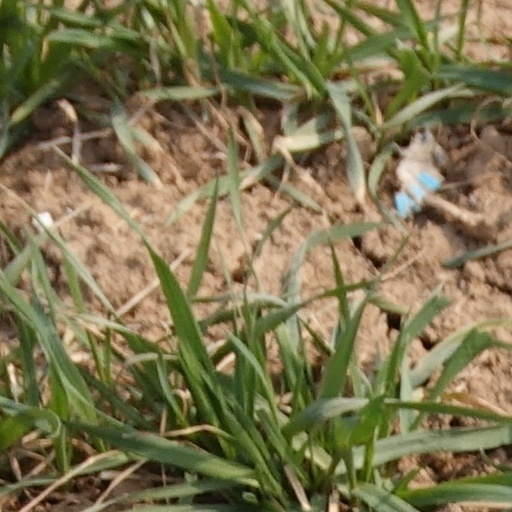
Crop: wheat